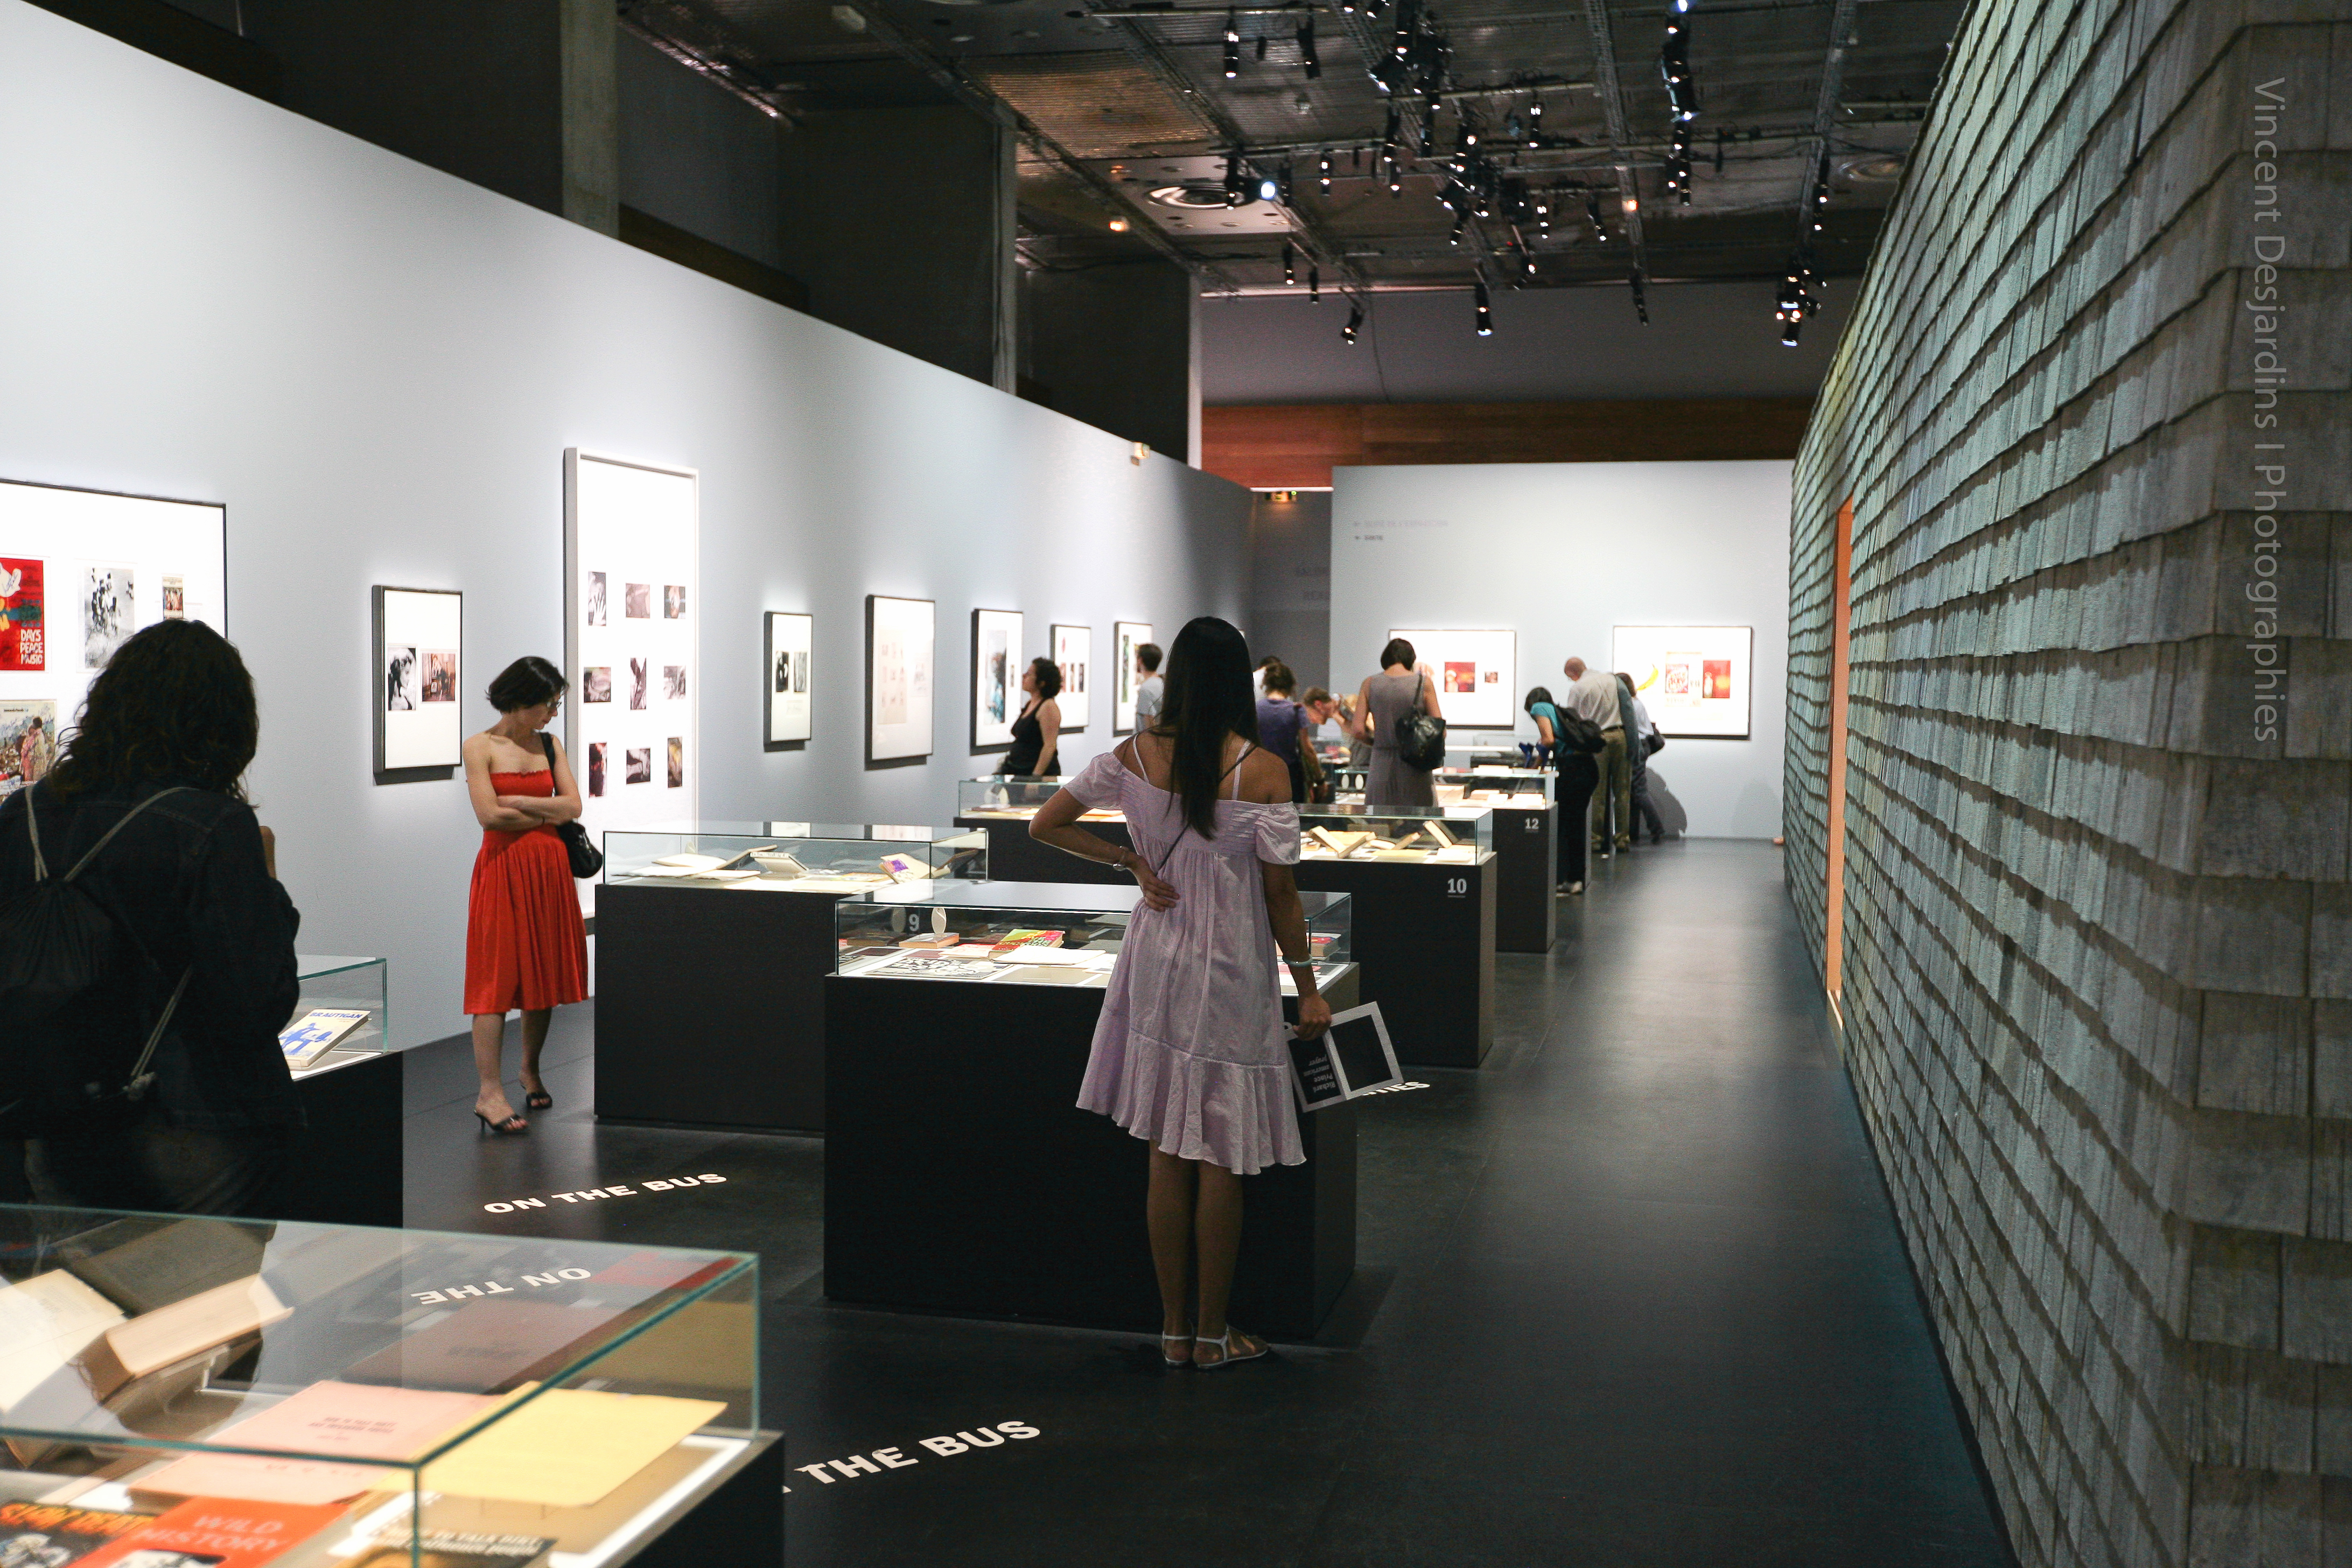
paris, interior design, art, exposition, design, bnf, tourist attraction, exhibition, richardprince, biblioth quenationaledefrance